Margot Friedländer

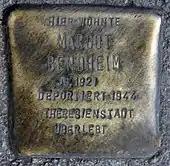
Friedländer's at 32 in Berlin

In 2010, she decided to return to Berlin permanently, aged 88, and began to give frequent talks about her experiences of the Holocaust, particularly in German schools. She decided to make it her mission to tell young people about her experiences in Nazi Germany and explained, "My brother did not have a chance. But the young people today do". Her German citizenship was restored and she settled in the capital.